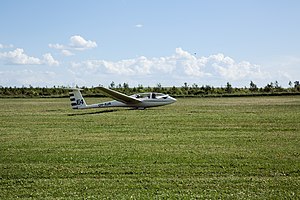
Svæveflyveklubber i Danmark
Et svævefly fra Århus Svæveflyveklub ved True Svæveflyveplads.
Svævefly under indflyvning på True Svæveflyveplads
Svæveflyveklubberne i Danmark bliver drevet af medlemmerne selv til forskel fra andre lande hvor man ofte kan finde kommercielle svæveflyvecentre. Klubberne er samlet gennem Dansk Svæveflyver Union. Uddannelsen til svæveflyvepilot bliver også gennemført lokalt i klubberne af ulønnede instruktører.